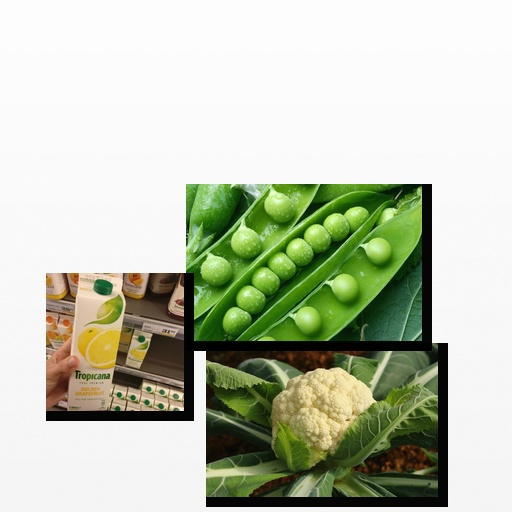
Food items: peas, golden_grapefruit_juice, cauliflower